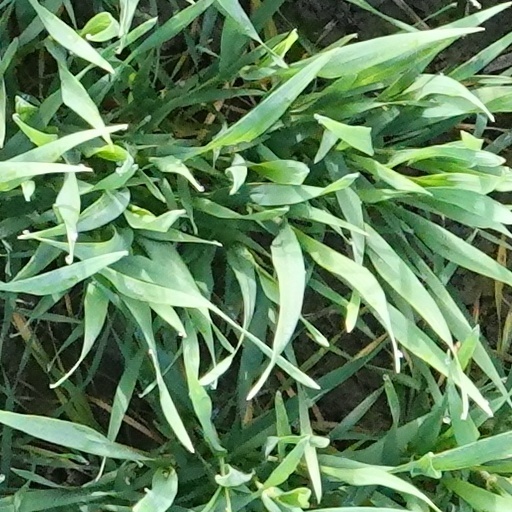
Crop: wheat